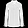
Label: Shirt